Seibu 3000 series

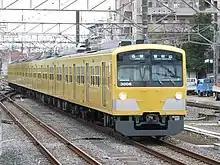
6-car set 3005 on the Seibu Kokubunji Line in November 2010

The six-car sets were formed as shown below with four motored ("M") cars and two non-powered trailer ("T") cars.